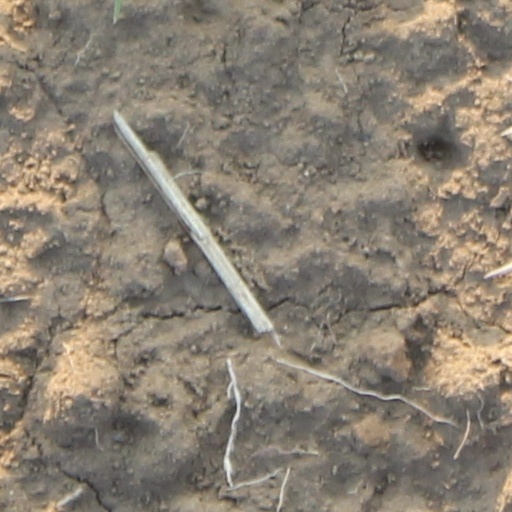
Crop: wheat